Havell family

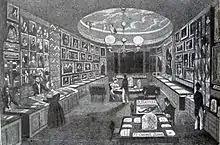

Robert Havell Sr. (29 December 1769 – 21 November 1832) was the proprietor of a printing and engraving shop, with an ancillary business in natural history artefacts, in the Marylebone district of London, in the early decades of the nineteenth century. Robert was the brother of Luke Havell, and named as such in Luke's will; another brother, William, a butcher, was buried in Reading in 1832. In February 1793 Robert married Lydia Miller Phillips at St Sepulchre church in London; their eldest son Robert was born in Reading in December the same year.